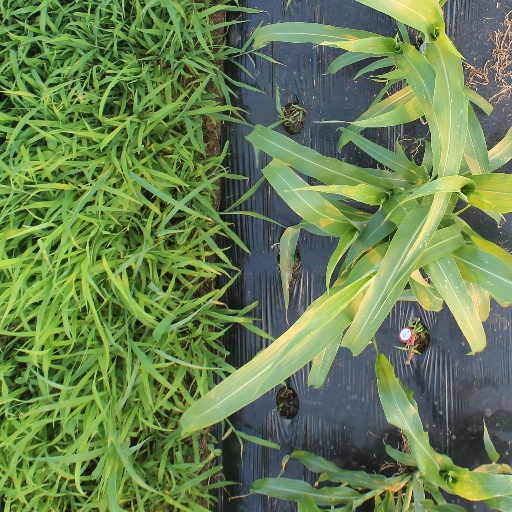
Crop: sorghum